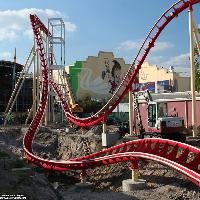
Weather: sun or clear